Fiona Hyslop

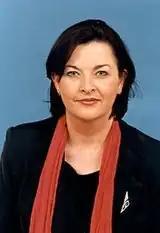
Official parliamentary portrait of Hyslop, 1999

Following the re-establishment of the Scottish Parliament, Hyslop stood on the SNP's additional list for the Lothian region and was elected in 1999. Her first years as Member of the Scottish Parliament, strengthened her views on Scottish independence after seeing the lack of powers the parliament really had.